UK railway signalling

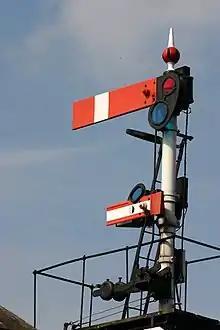
A British lower-quadrant semaphore stop signal with subsidiary arm below

"Searchlight" signals were utilized from the early days of colour light signals, alongside early vertically arranged signal heads in early 1920s. These have a single lamp in front of which is placed either a red, yellow, or green filter to show the respective aspect. The filter assembly is moved by an electro-magnet. For a double-yellow aspect a second lamp is fitted, illuminated only when required. A few traditional searchlight signals (i.e. with moving filter glasses inside) remain in use in the Clacton area. These fell out of favour by the 1960s, being replaced by the multi-lens vertically arranged signals, with searchlight style signals only being allowed in circumstances where the signal lens would allow better signal sighting due to a physical obstructions to sight lines. By 1991, the use of searchlight signals in any future installation was prohibited.